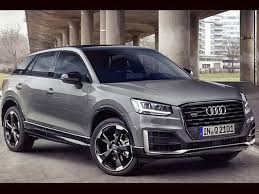
Label: noambulance